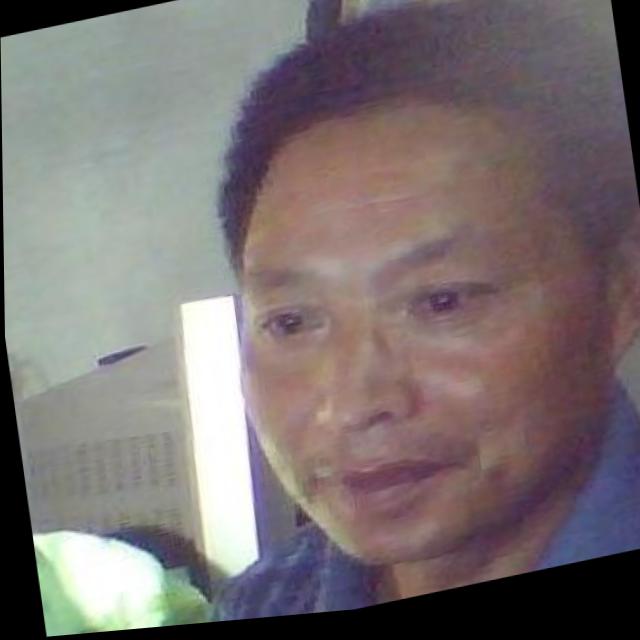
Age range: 45-64